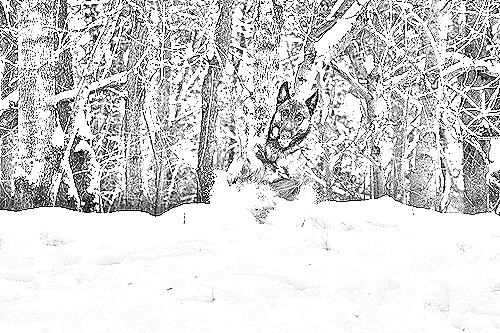
Portrait style: Sketch Portrait